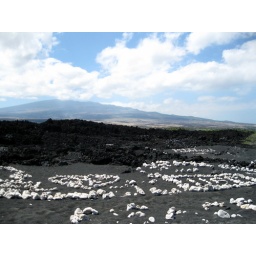
...with mount Hualalai in the distance and the ocean to our backs.